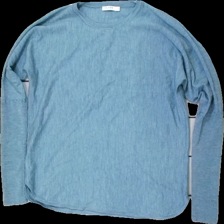
View: front
Type: Top
Category: Ladies
Brand: Not in the list
Brand text on label: claire
Colors: Blue
Material: 100% wool
Cut: Regular
Size: 44
Season: All
Damage location: top center
Damage 2 location: middle center
Price range: 50-100
Recommended usage: Reuse
Description: blå långärmad tröja